Edwards and Chapman Building

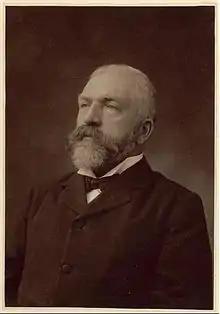
Richard Edwards, early 1900s

This building was erected as a retail warehouse during 1881–1882 and occupied by Edwards and Chapman in December 1882.